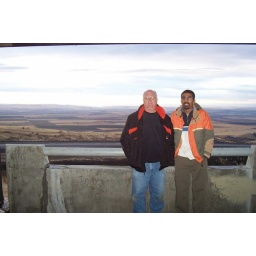
Rod drove me and Greg up the cabbage hill and blue mountain to show me the places around Hermiston.